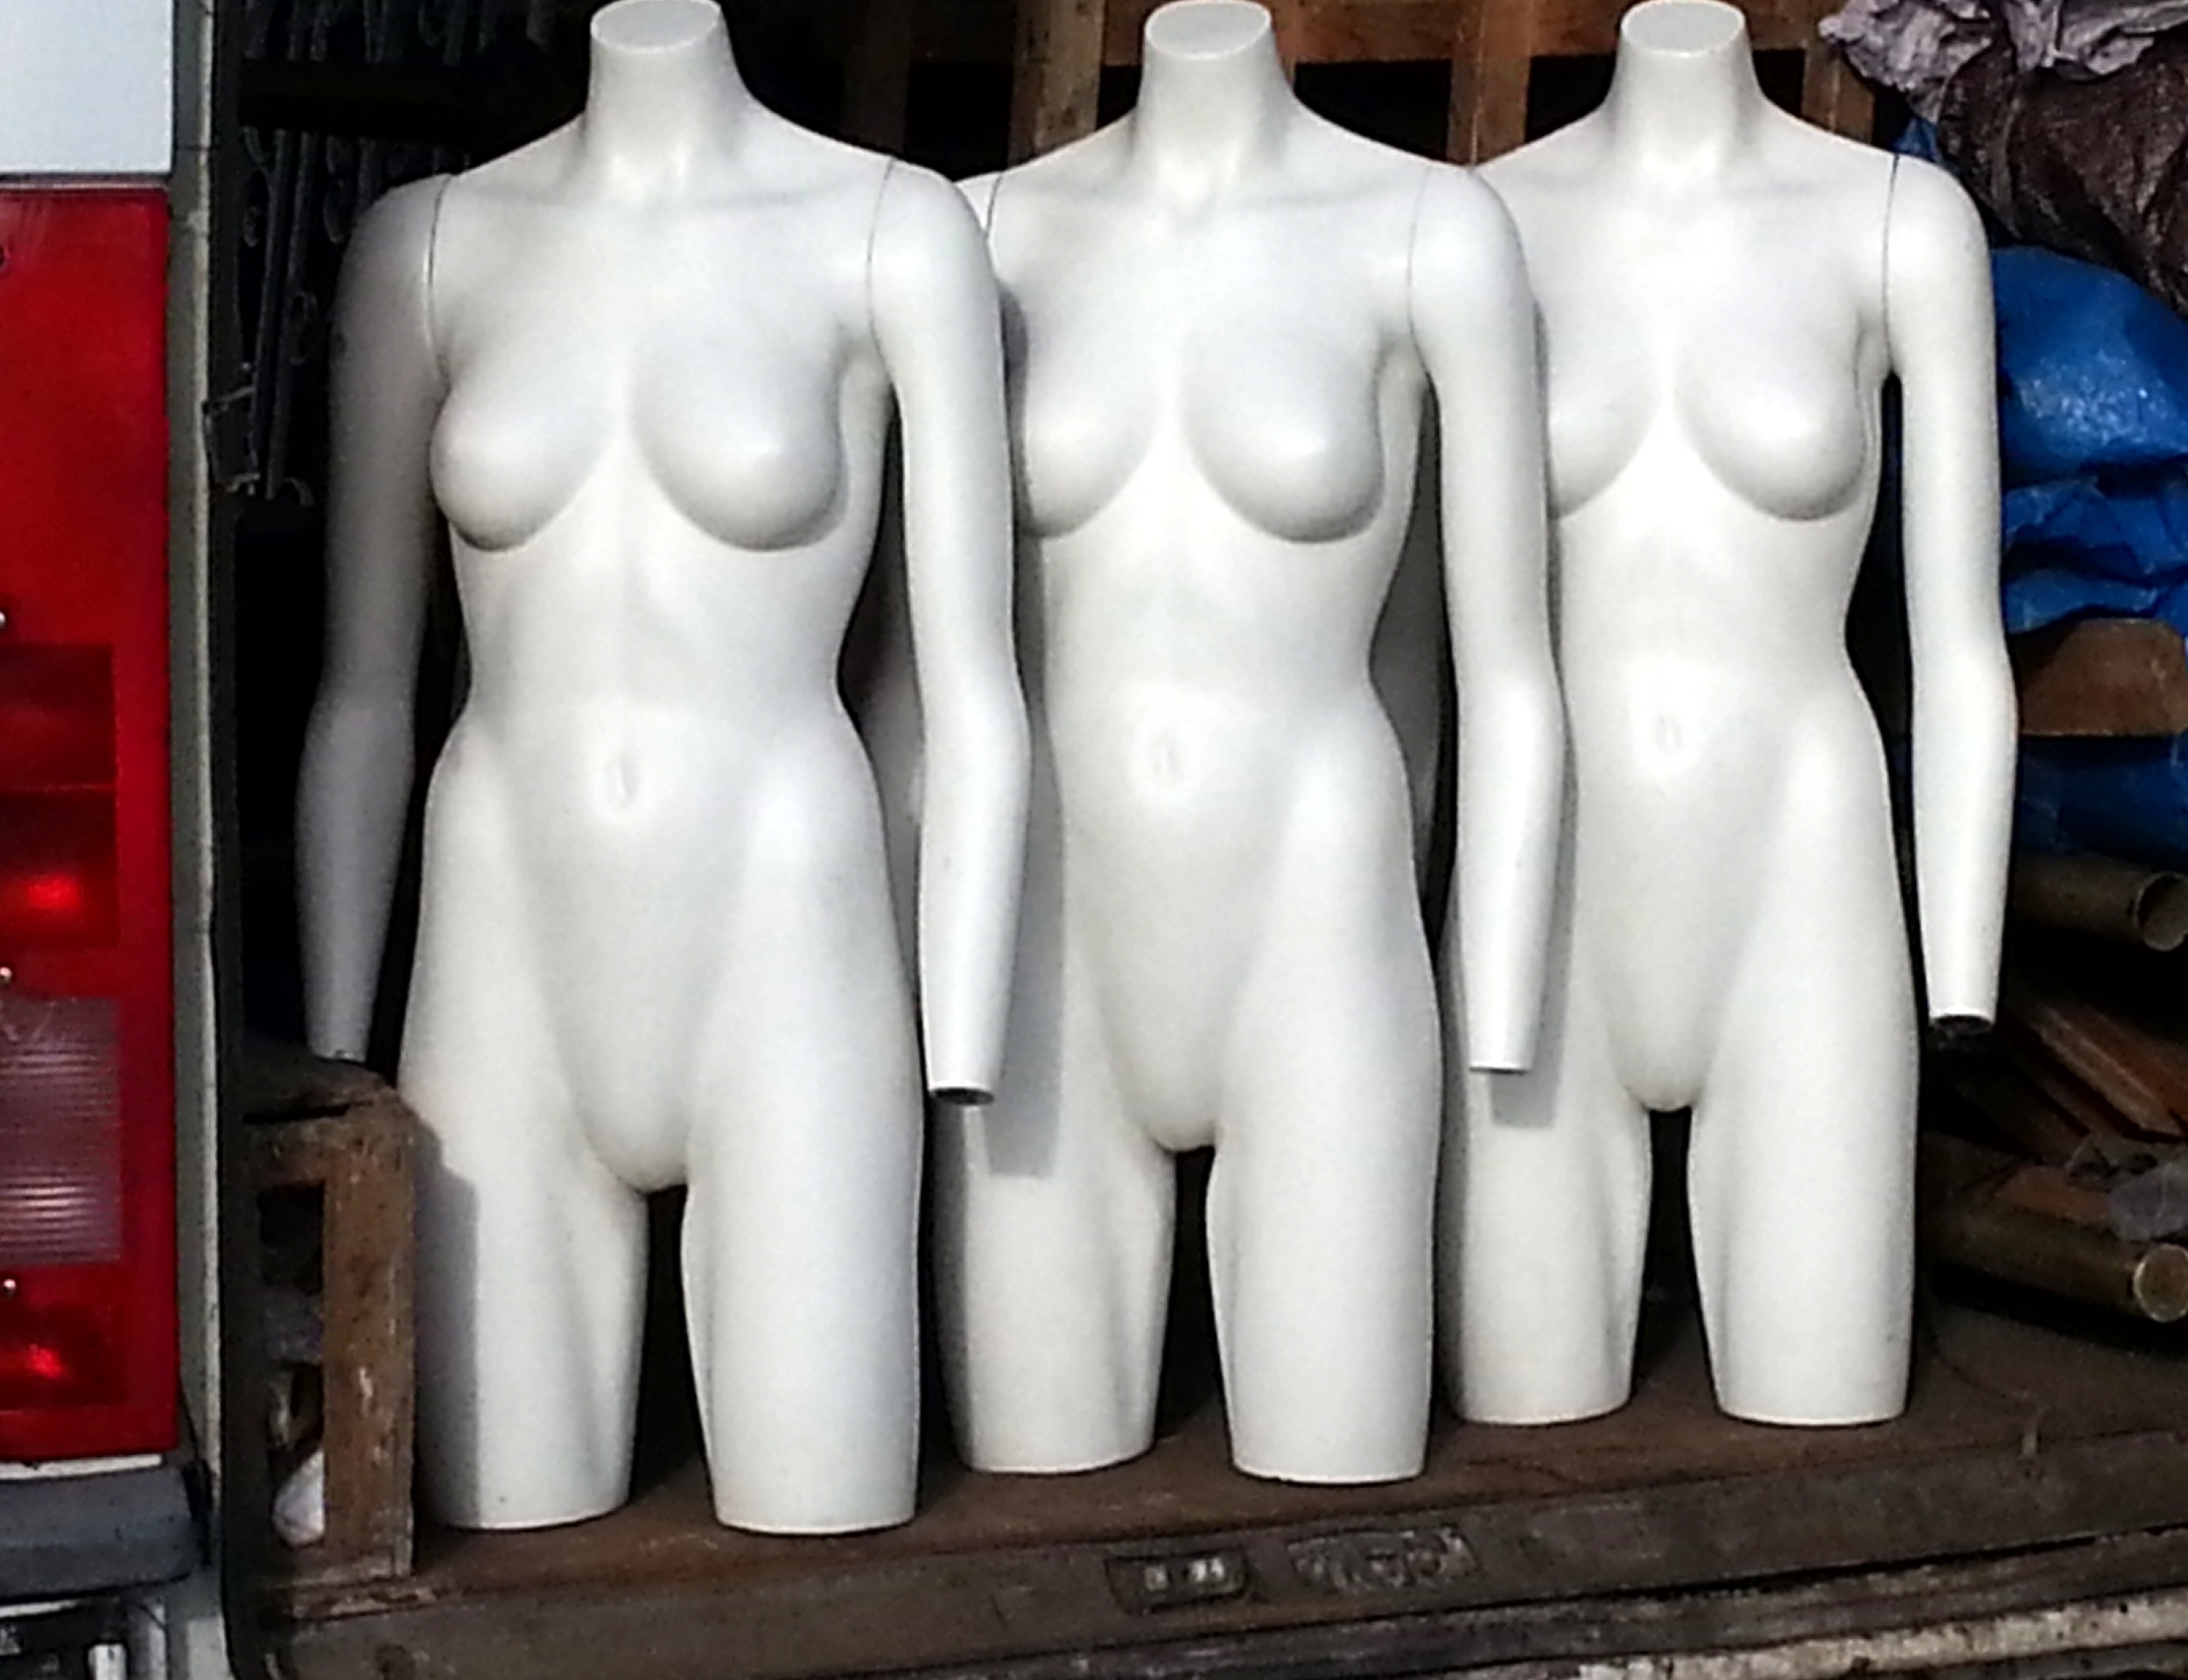
female, statue, fashion, toy, mannequin, sculpture, doll, display, retail, mannequins, dummies, model nudes lorry light